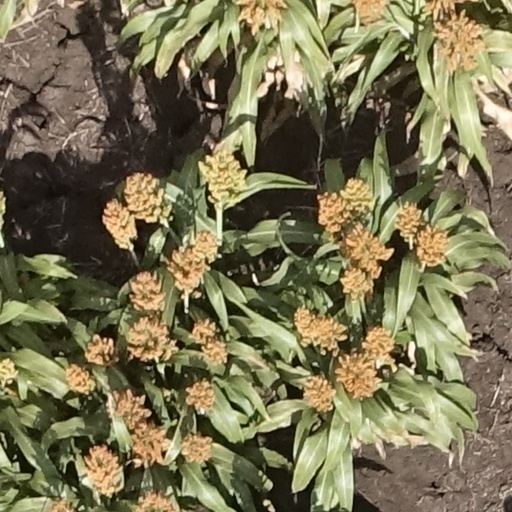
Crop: sorghum